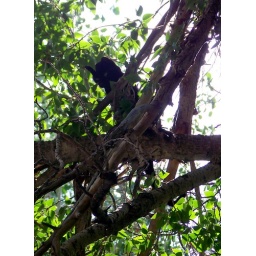
We had a black cat stuck in the tree above the trailer.